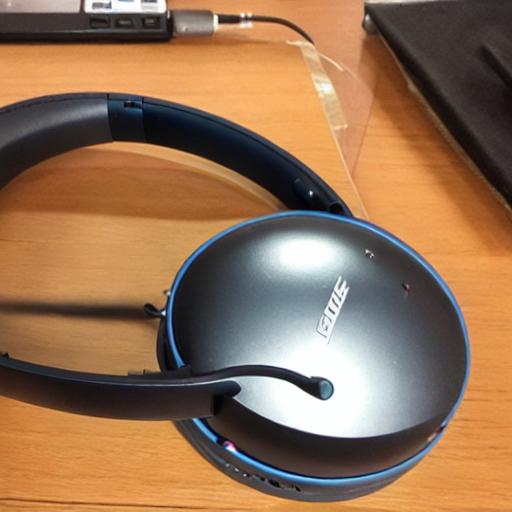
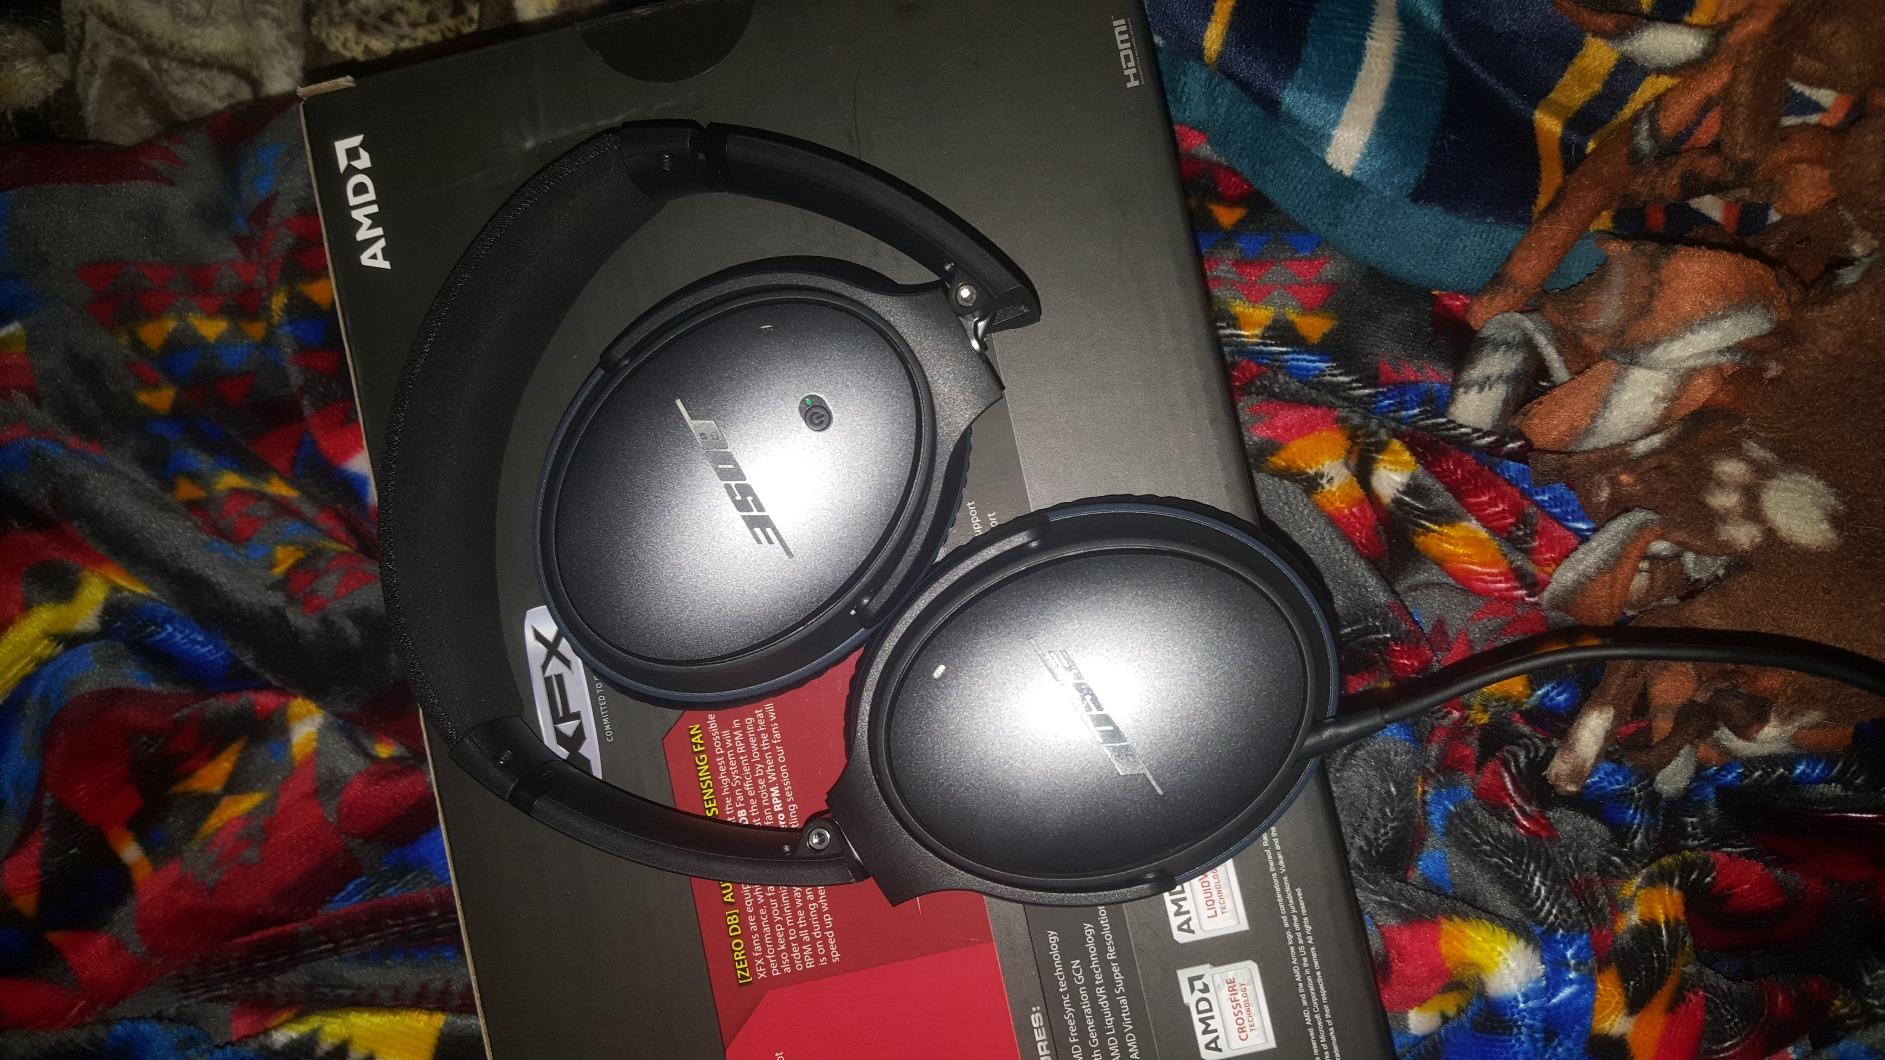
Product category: headphones
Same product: no